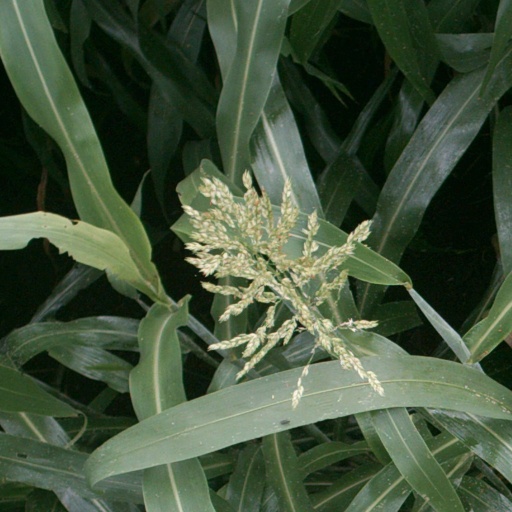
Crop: sorghum